Caja Castilla-La Mancha

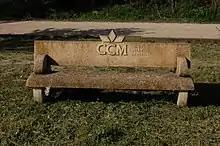
MCC Bank in Hontecillas.

At the end of 2008, when the first signs of crisis appeared in Caja Castilla-La Mancha, an attempt was made to merge it with Ibercaja and after the failure of this merger, negotiations began for a possible merger with Unicaja.